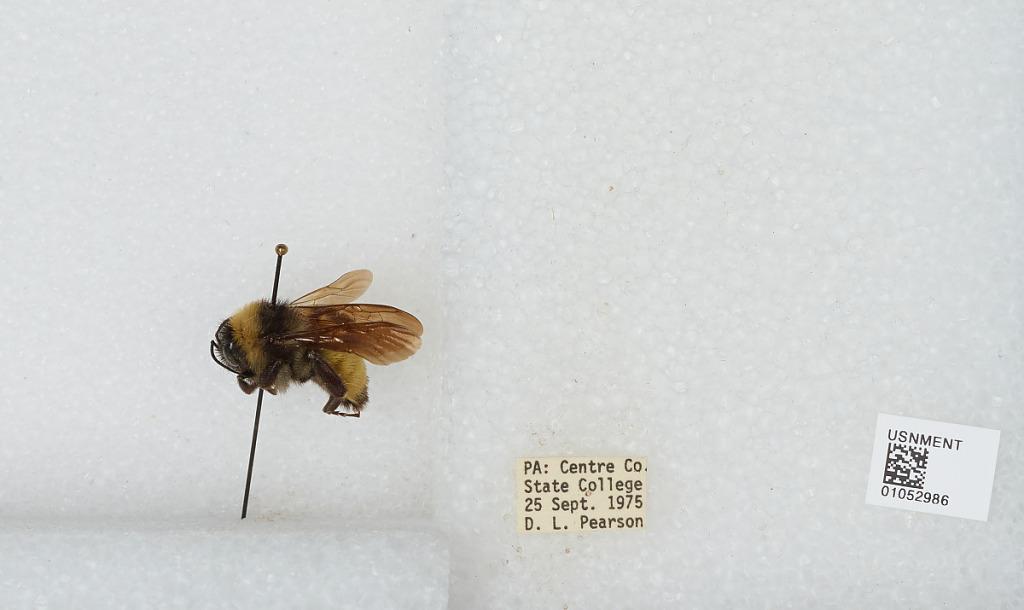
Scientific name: Bombus sp.
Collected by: D. Pearson
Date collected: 1975-9-25
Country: United States
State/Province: Pennsylvania
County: Centre
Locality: State College
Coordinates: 40.7934, -77.86